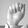
ASL letter: A